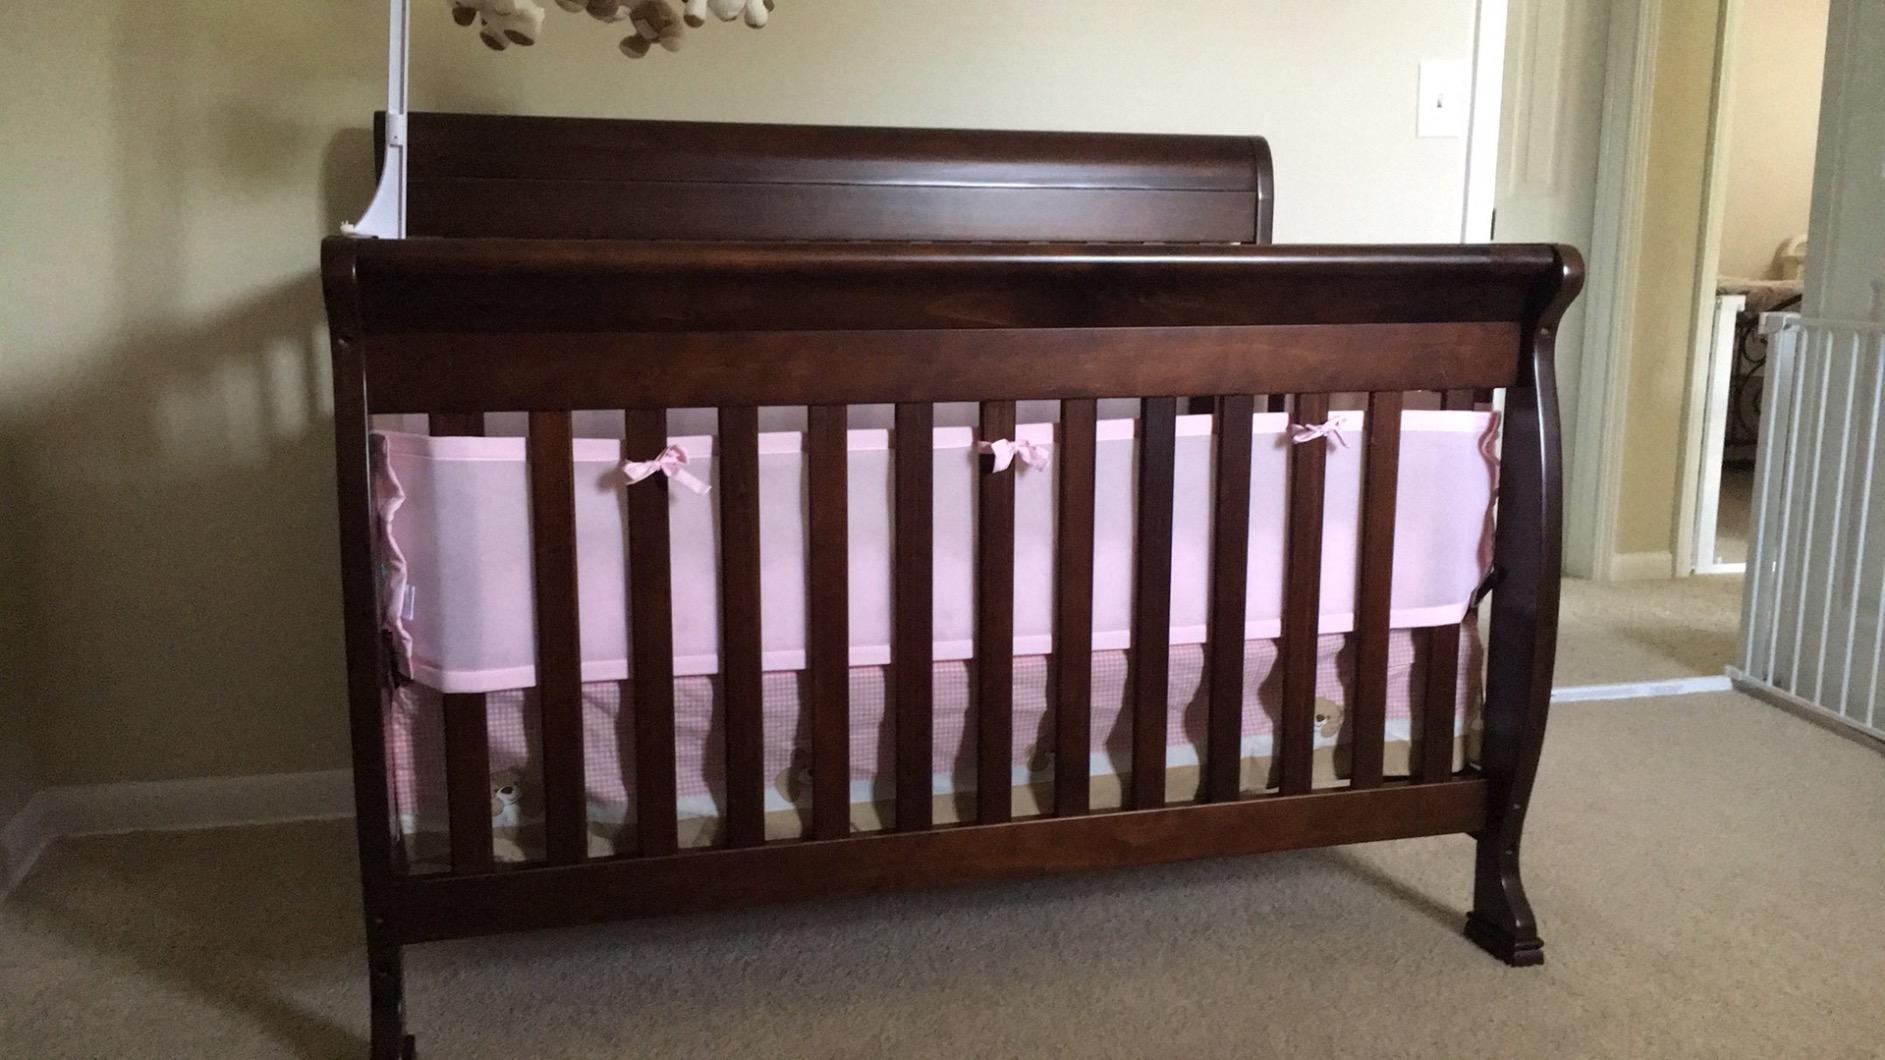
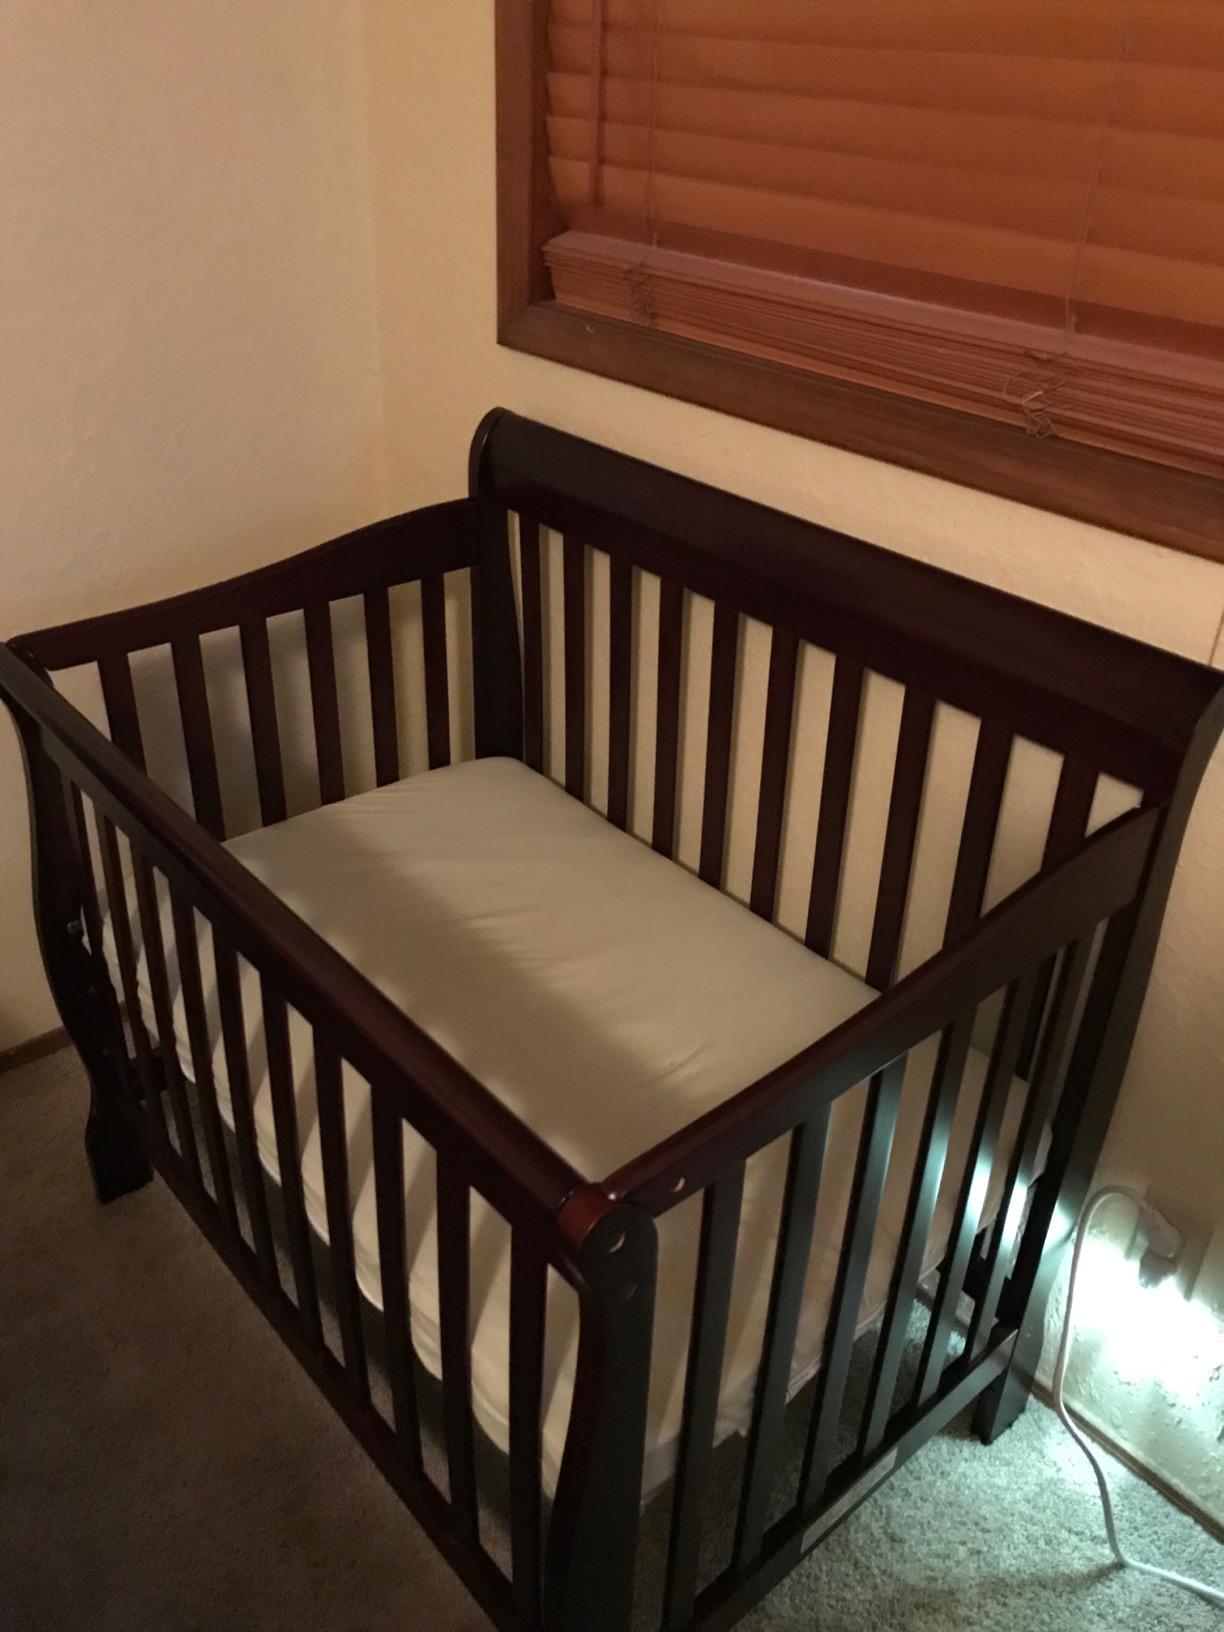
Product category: products_crib
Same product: no